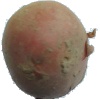
Label: Potato Red 1